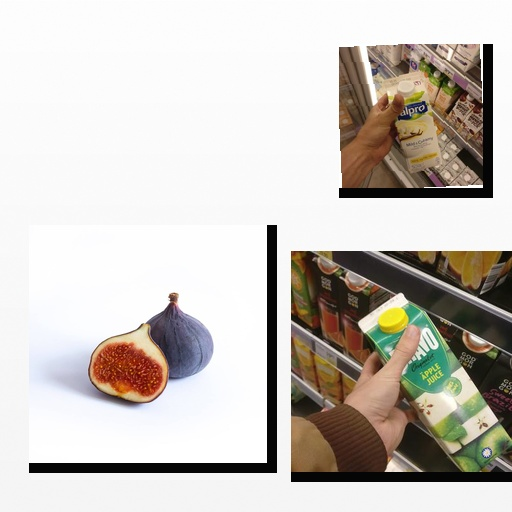
Food items: vanilla_soyghurt, fig, apple_juice